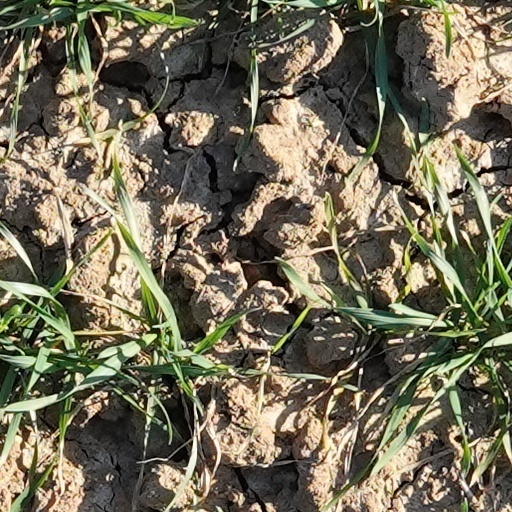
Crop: wheat